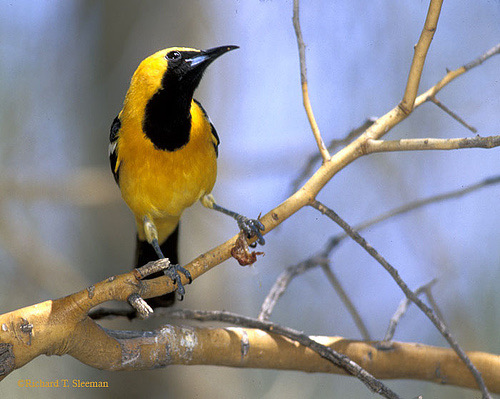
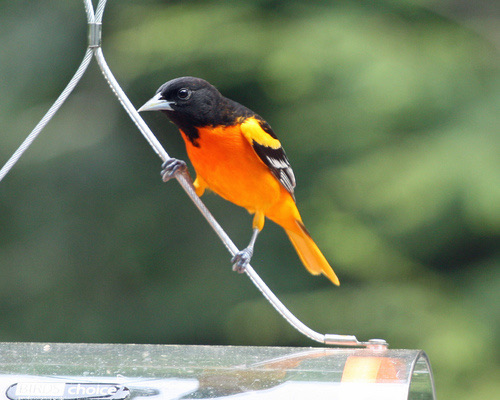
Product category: misc
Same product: yes